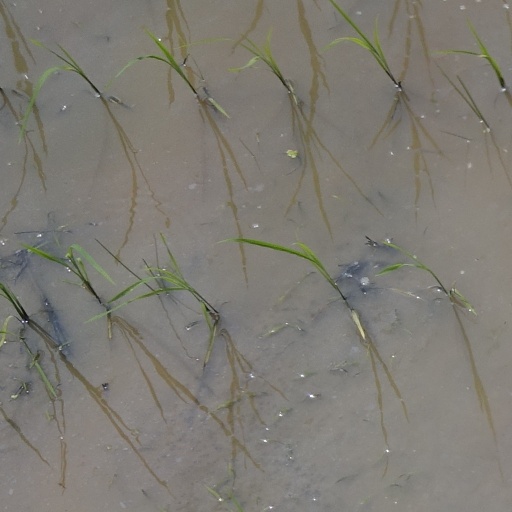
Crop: rice